Irene Morales

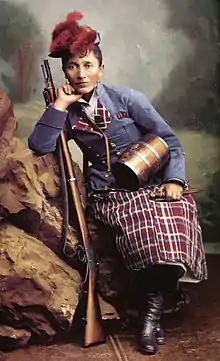
Photograph by Eugenio Courret, 1881

Irene Morales Infante (1 April 1865 – 25 August 1890) was a Chilean soldier who served in the War of the Pacific. She was born in a barrio of Santiago, and lived in poverty throughout her life, working as a seamstress from an early age. When the War of the Pacific began she was only 13 years old, and had been orphaned and twice widowed. Her second husband was executed by the Bolivian military for killing a soldier.